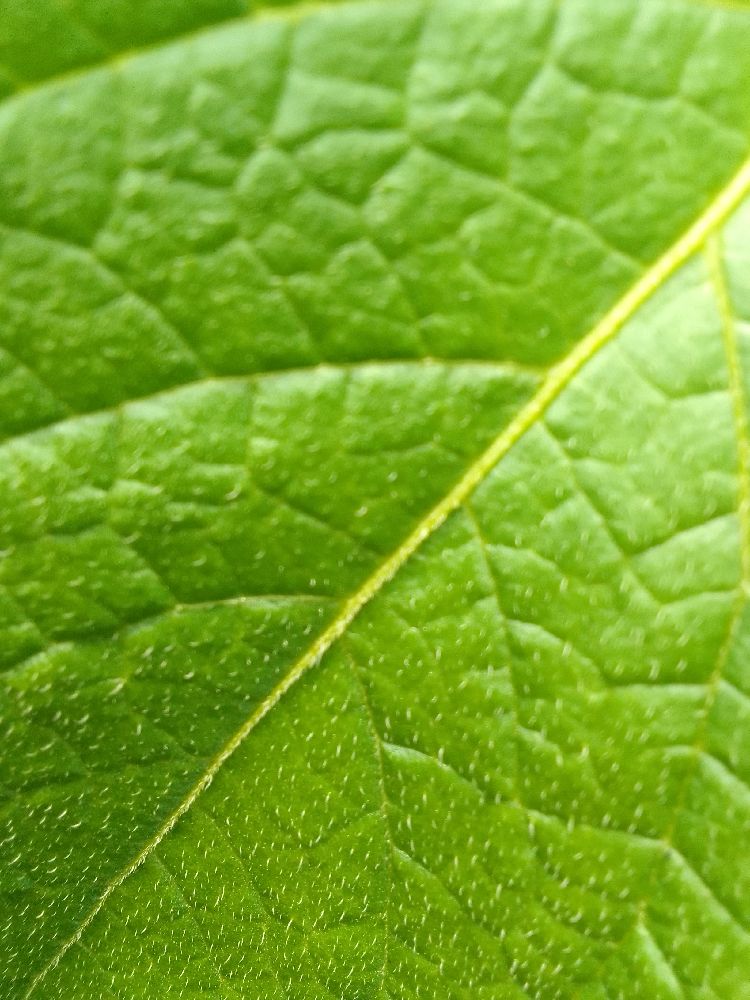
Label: Healthy